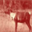
Label: deer